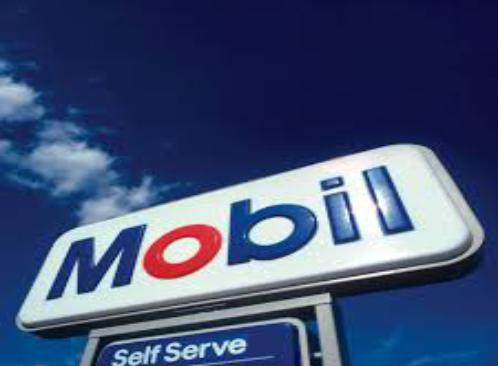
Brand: mobil
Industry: Necessities